CKUA Radio Network

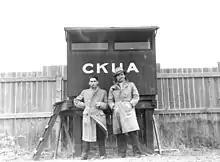
CKUA announcers in 1931. Source:

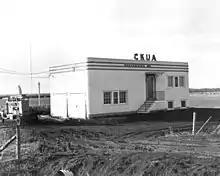
CKUA on Calgary Trail in Edmonton, October 1941. Source: University of Alberta Archives,

CKUA was founded on November 21, 1927 through a provincial grant which allowed the University of Alberta's Extension Department to purchase the licence of CFCK, which had been on the air since 1922, sharing a frequency with CJCA. CKUA was also the first radio station to offer educational radio programming, including music concerts, poetry readings, and university lectures. From 1930 to 1931 the station was an affiliate of the CNR Radio network.